Mikhail Prokhorov 2012 presidential campaign

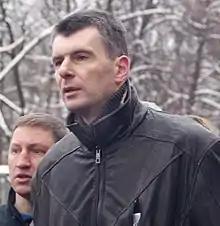
Prokhorov campaigning

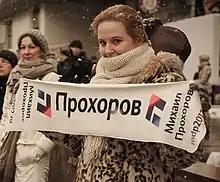
A campaign supporter

The Mikhail Prokhorov 2012 presidential campaign was the 2012 campaign of businessman Mikhail Prokhorov for the Russian presidency.